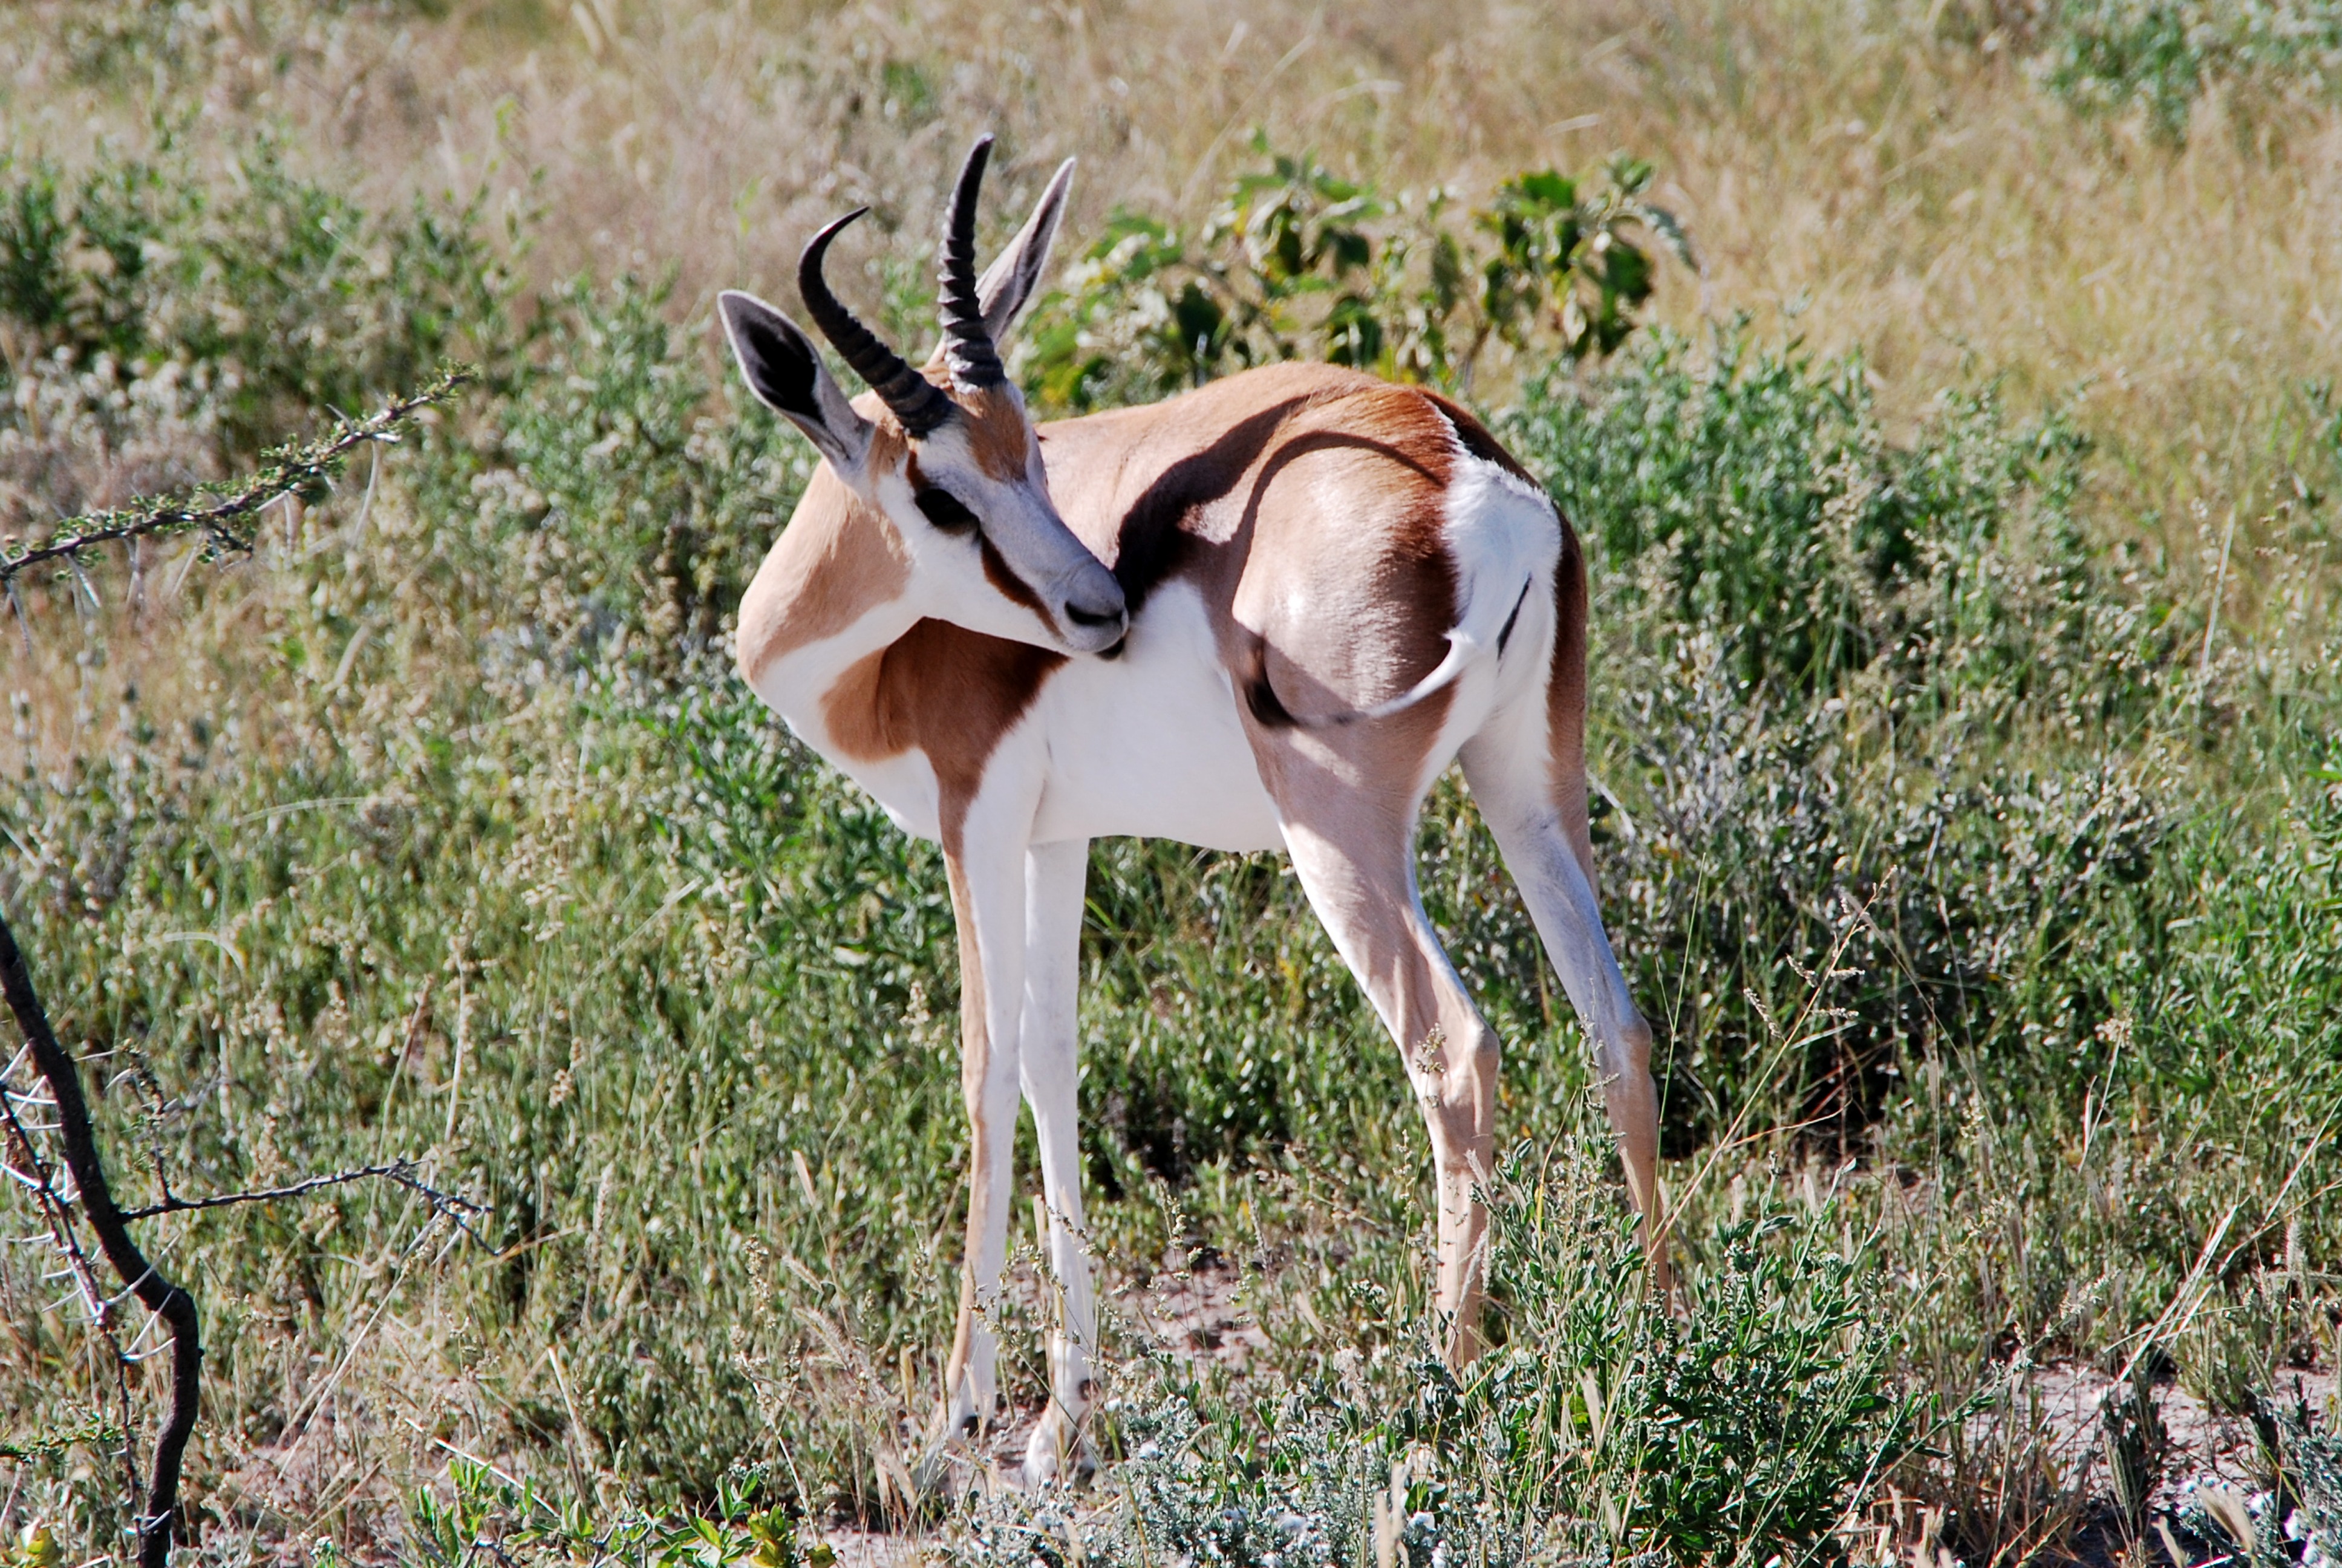
animal, wildlife, africa, mammal, national park, fauna, savanna, antelope, gazelle, animals, vertebrate, impala, kudu, safari, namibia, etosha, springbok, pronghorn, oryx, gemsbok, cow goat family